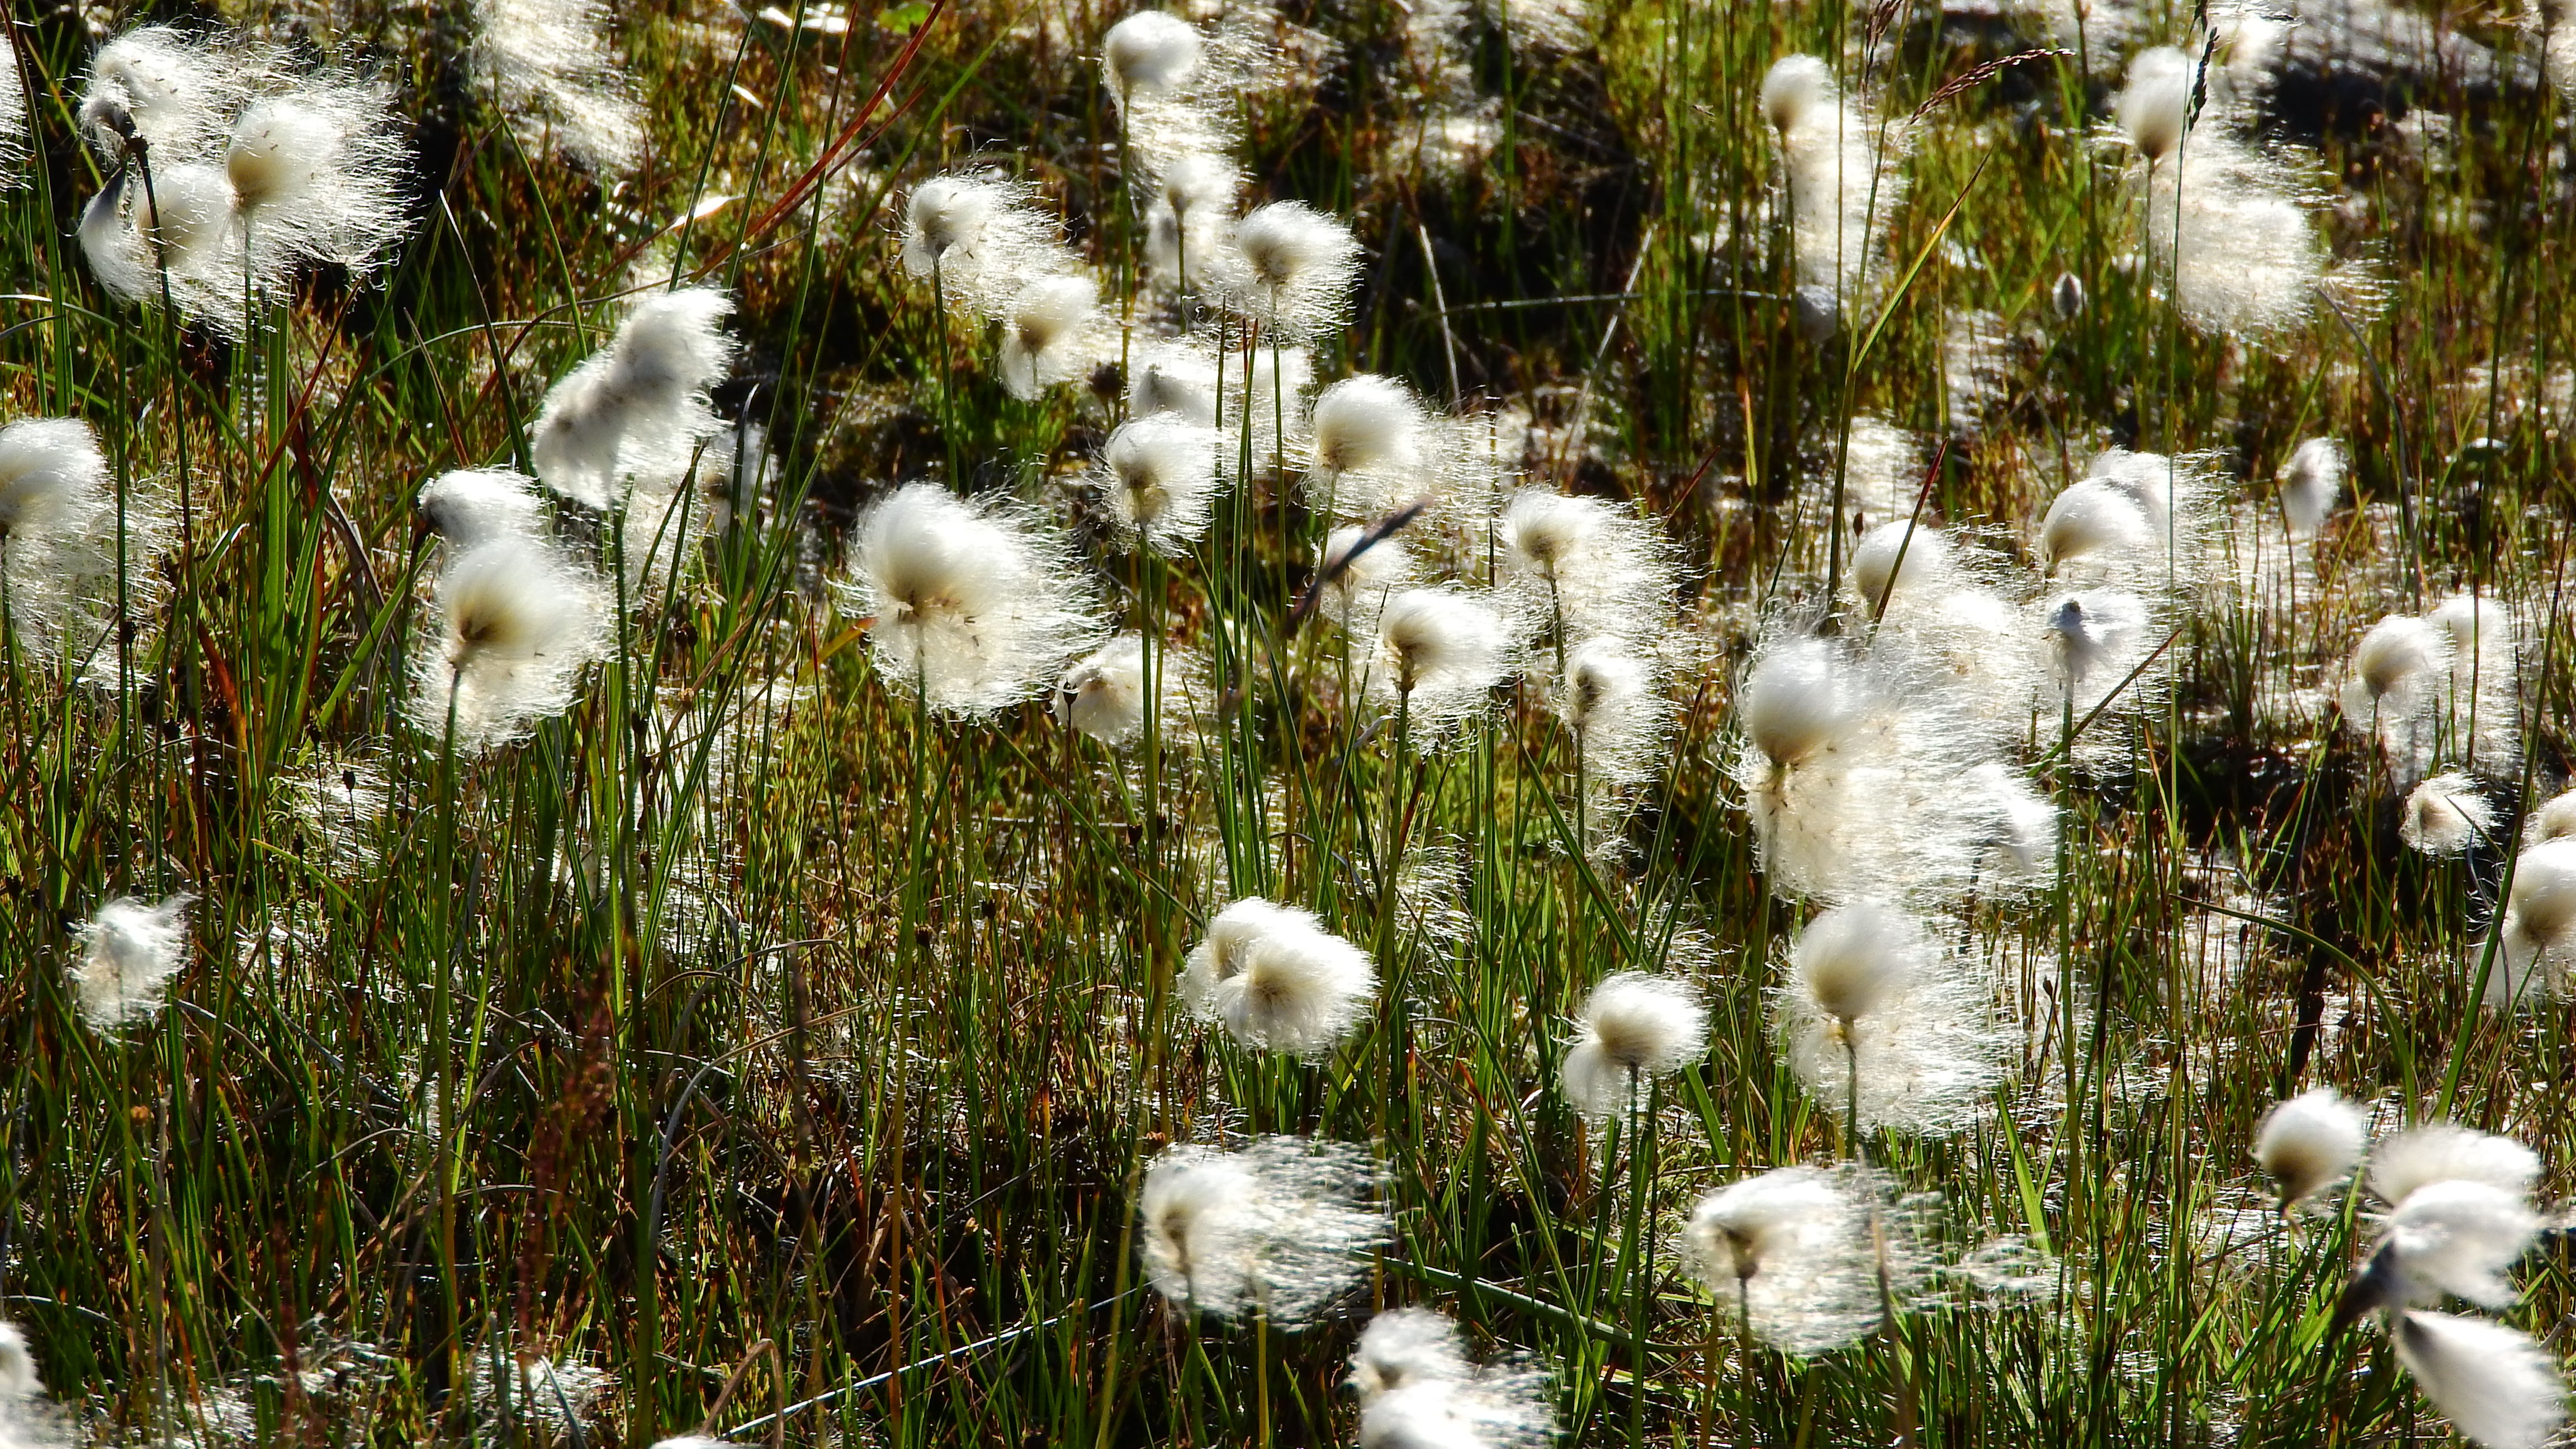
landscape, nature, grass, swamp, plant, meadow, flower, flora, wildflower, sweden, wetland, woodland, habitat, ecosystem, norway, tundra, flowering plant, daisy family, cyperaceae, eriophorum, sandbekkdalen, kvikneskogen, natural environment, grass family, land plant